Nicholas Colfox

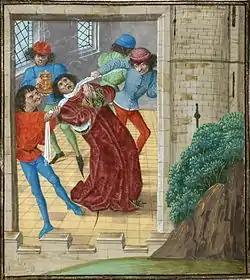
The murder of Thomas of Woodstock in Calais by Colfox's gang, from Froissart's "Chroniques".

Sir Nicholas Colfox (flourished 1400) was a medieval English knight who in 1397 was involved in the murder of Thomas of Woodstock, 1st Duke of Gloucester, uncle of King Richard II, apparently on the orders of the king. Colfox's involvement in the killing may have been alluded to in Geoffrey Chaucer's "Nun's Priest's Tale", in which a duplicitous fox is referred to as a "Colfox" and described as "liking to murder men".